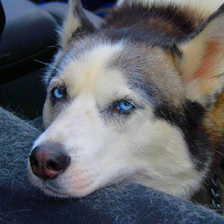
Label: animals